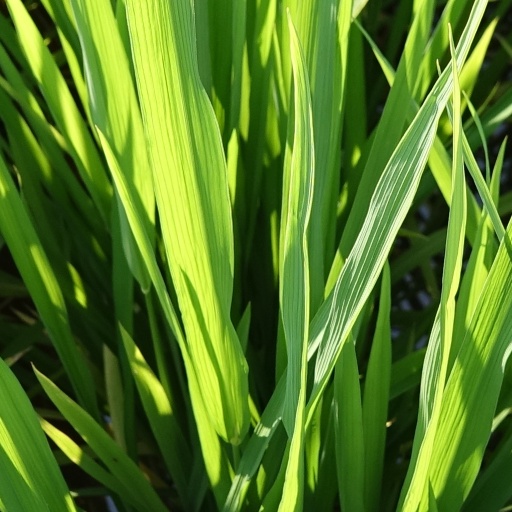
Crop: rice